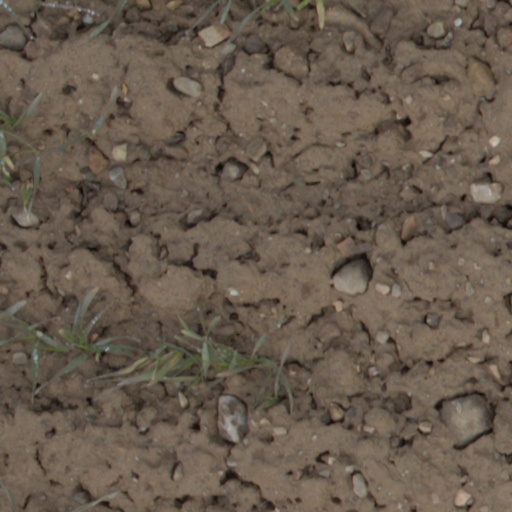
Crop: wheat